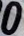
Number: 0